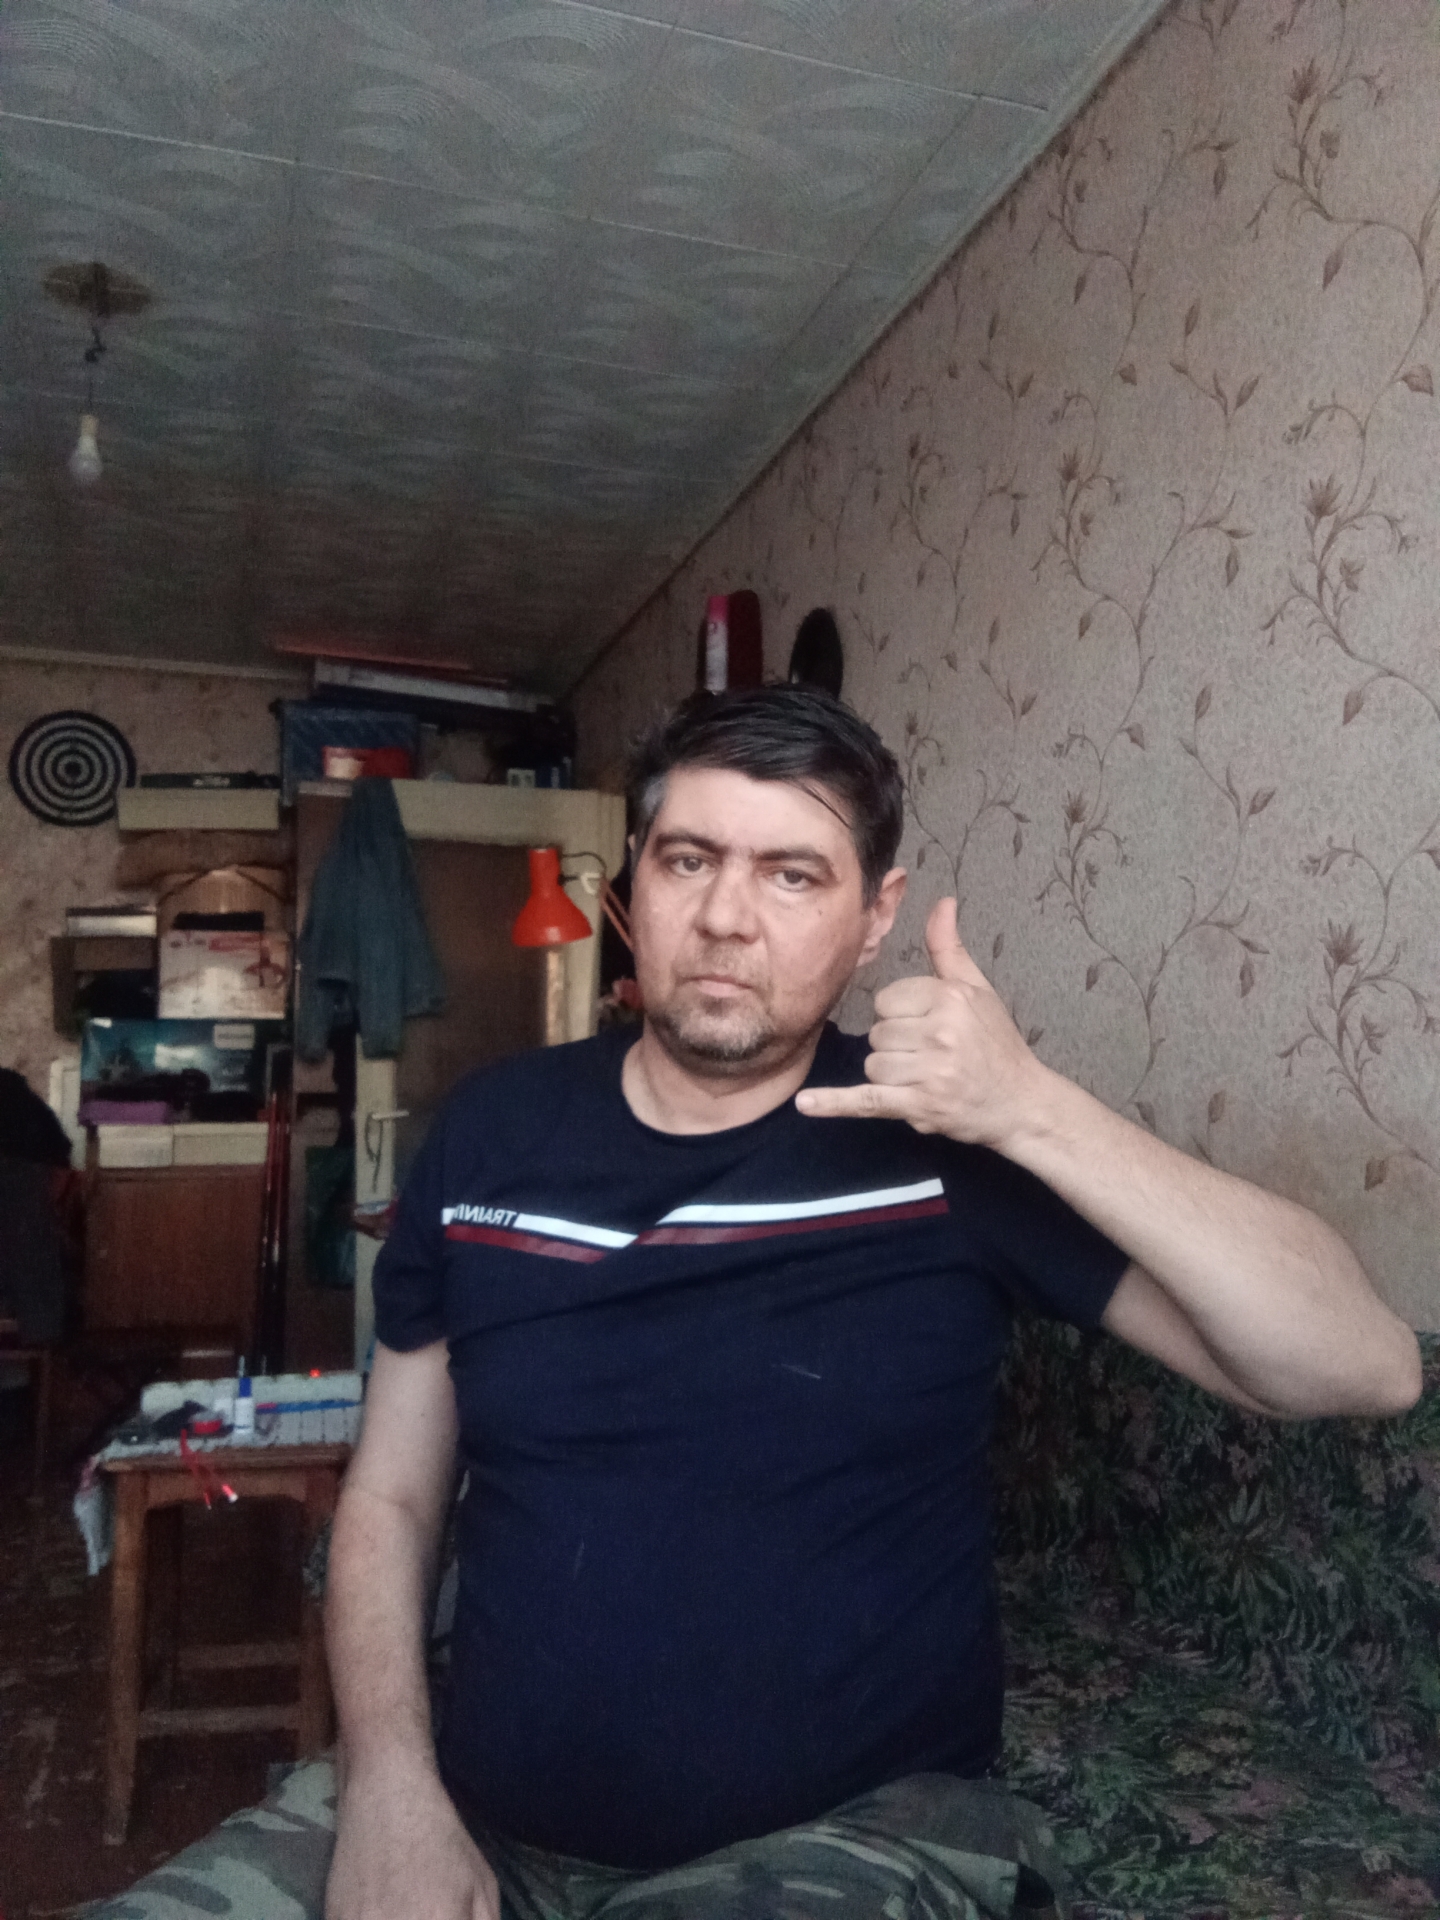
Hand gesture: call